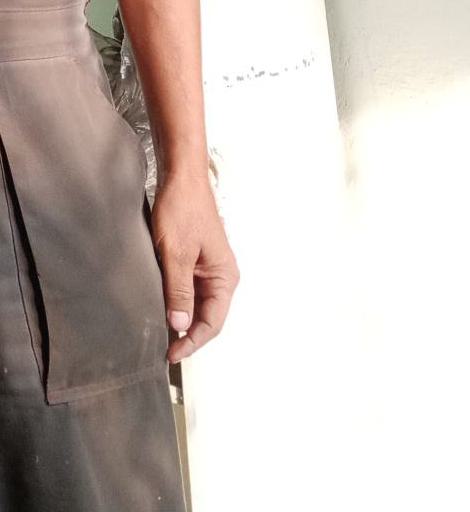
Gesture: no_gesture